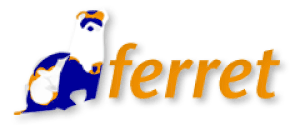
Ferret est un portage de Lucene en Ruby.